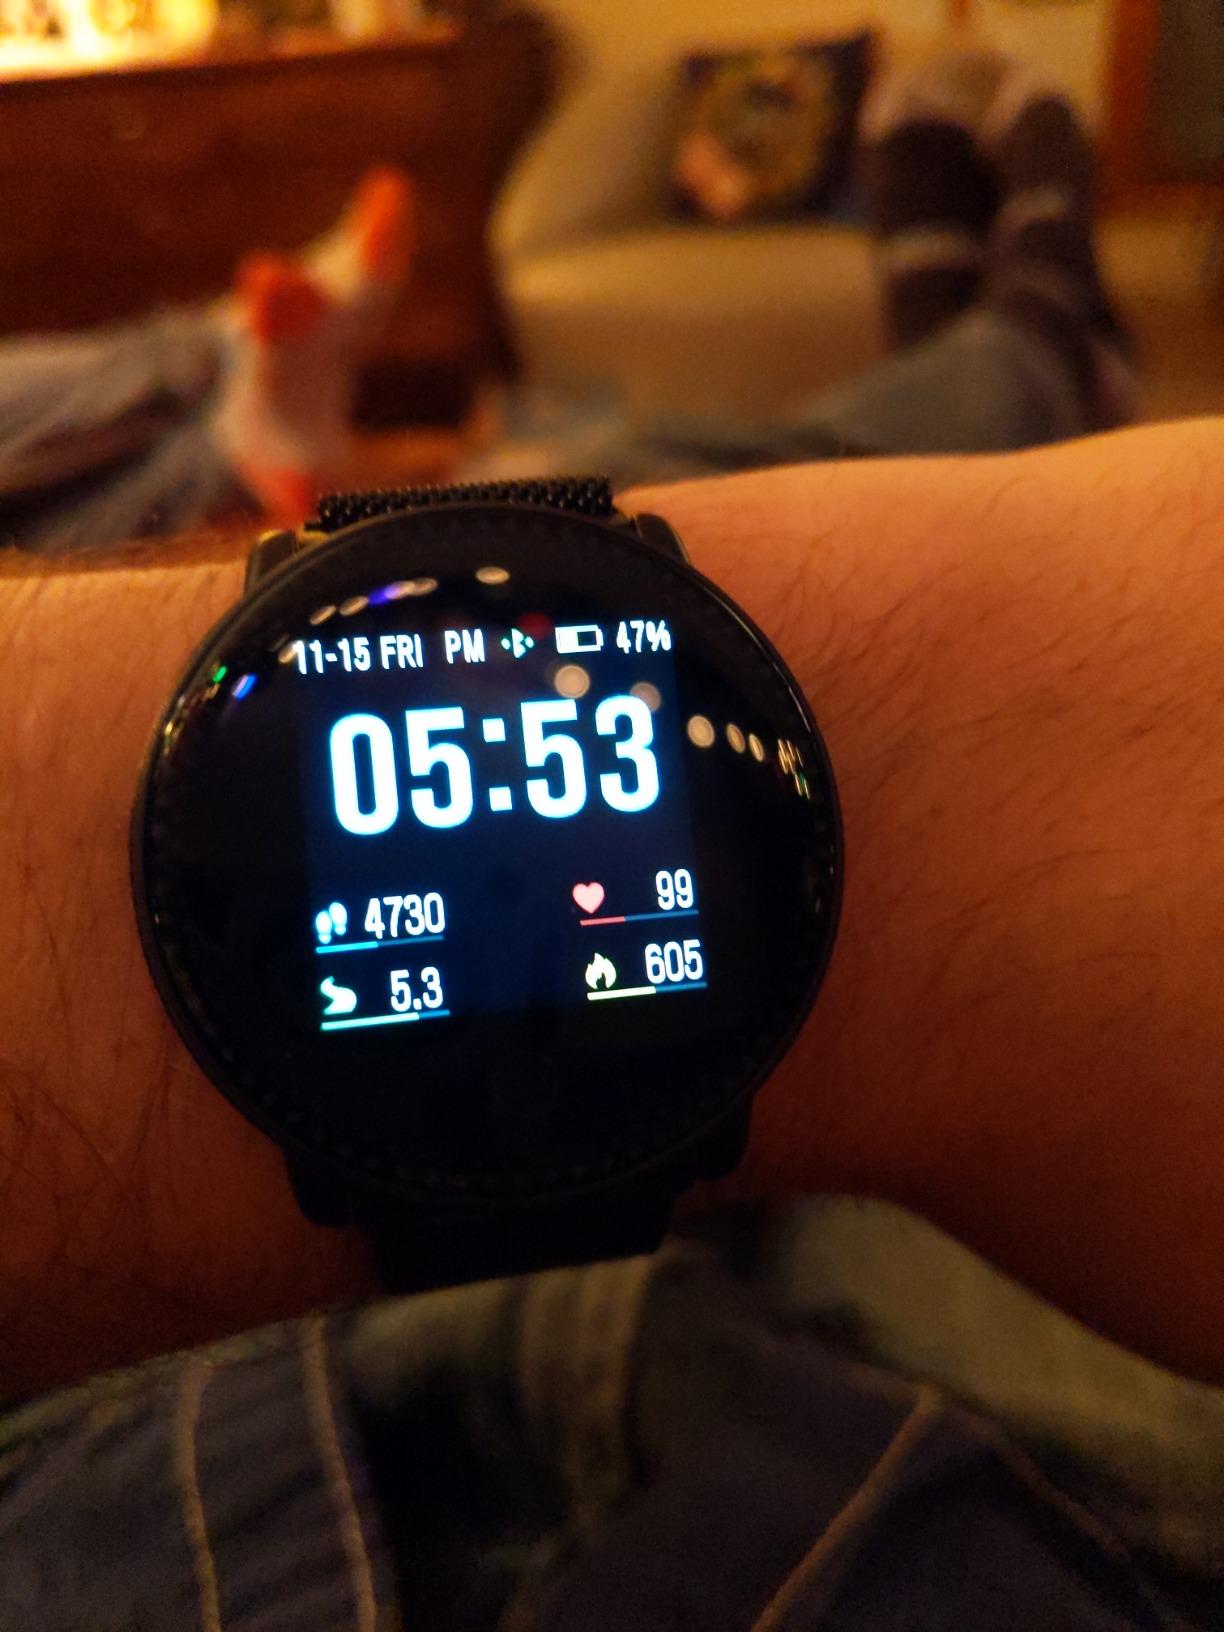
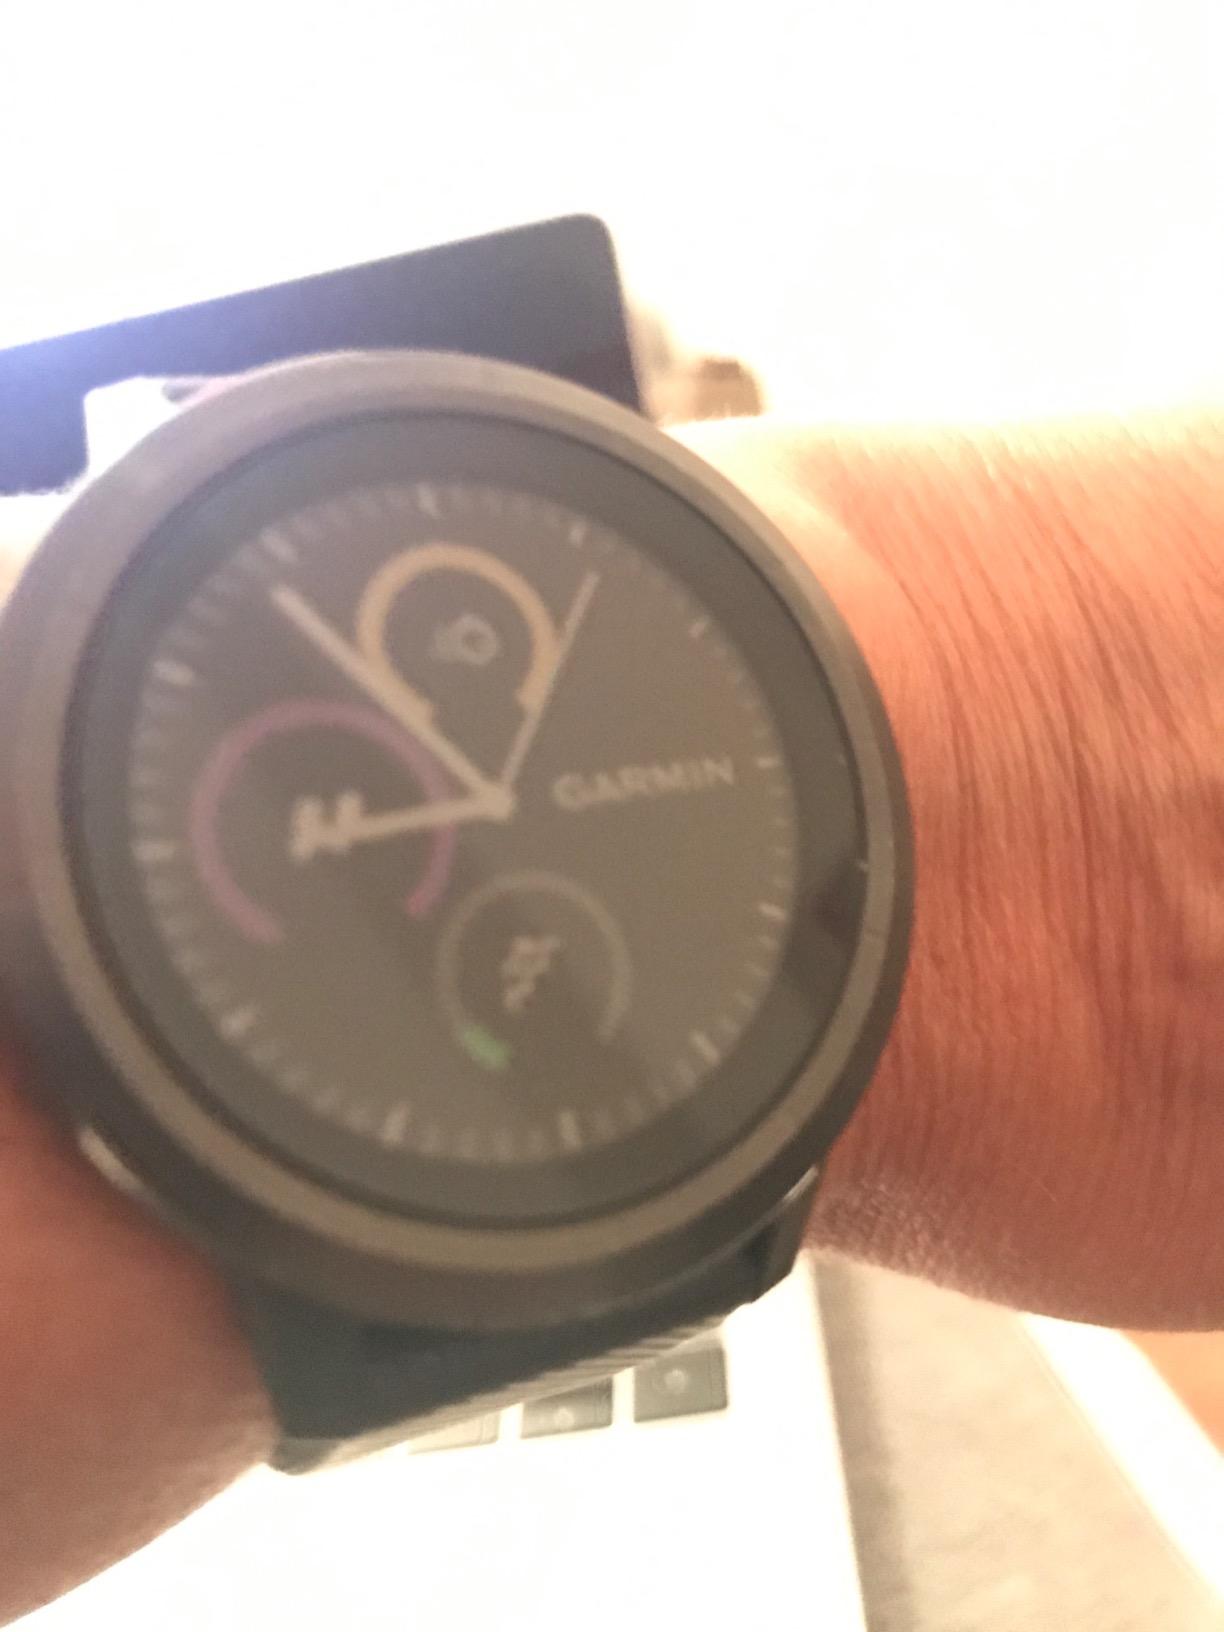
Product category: smartwatch
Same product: no